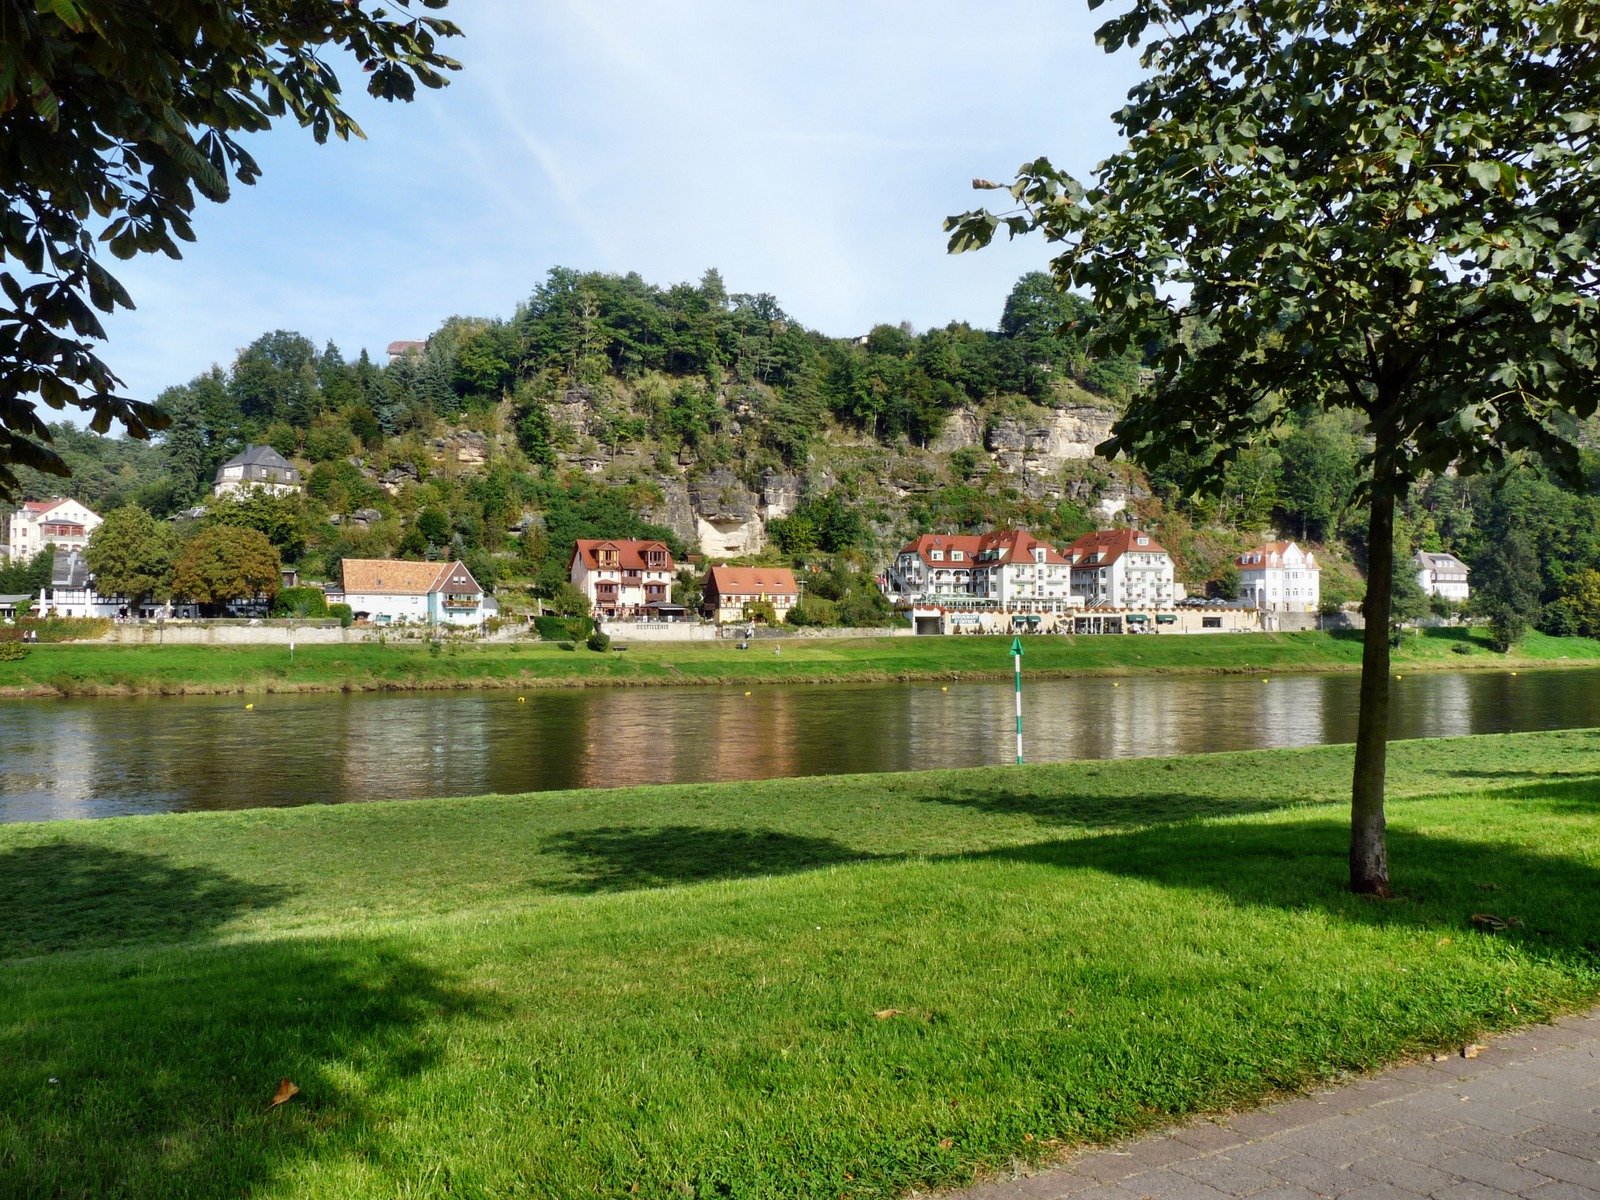
tree, lawn, flower, park, garden, waterway, botanical garden, estate, shipping, yard, elbe, rathen, saxon switzerland, landscape architect